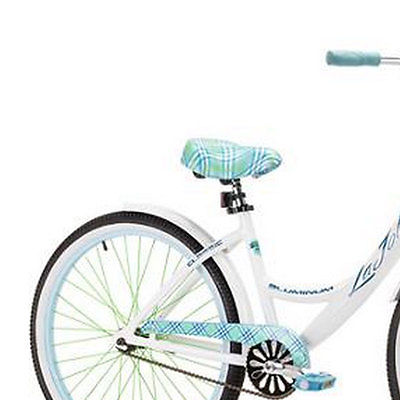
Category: bicycle